Philadelphia Bulletin

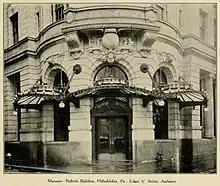
The Philadelphia Bulletin Building at 1315-1325 Filbert Street in Center City Philadelphia in 1909

The Philadelphia Bulletin (or "The Bulletin" as it was commonly known) was a daily evening newspaper published from 1847 to 1982 in Philadelphia, Pennsylvania. It was the largest circulation newspaper in Philadelphia for 76 years and was once the largest evening newspaper in the United States. Its widely known slogan was: "In Philadelphia, nearly everybody reads "The Bulletin"."